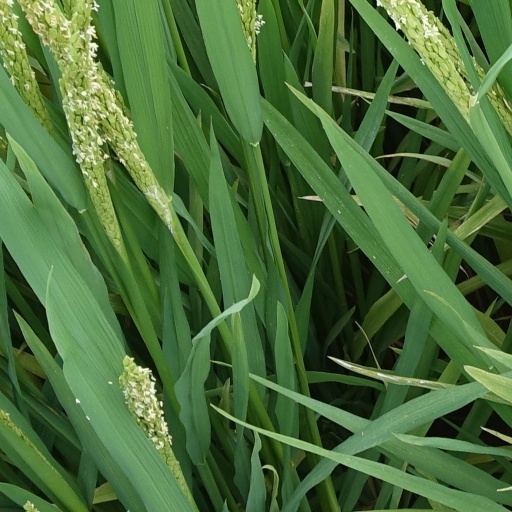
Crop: rice